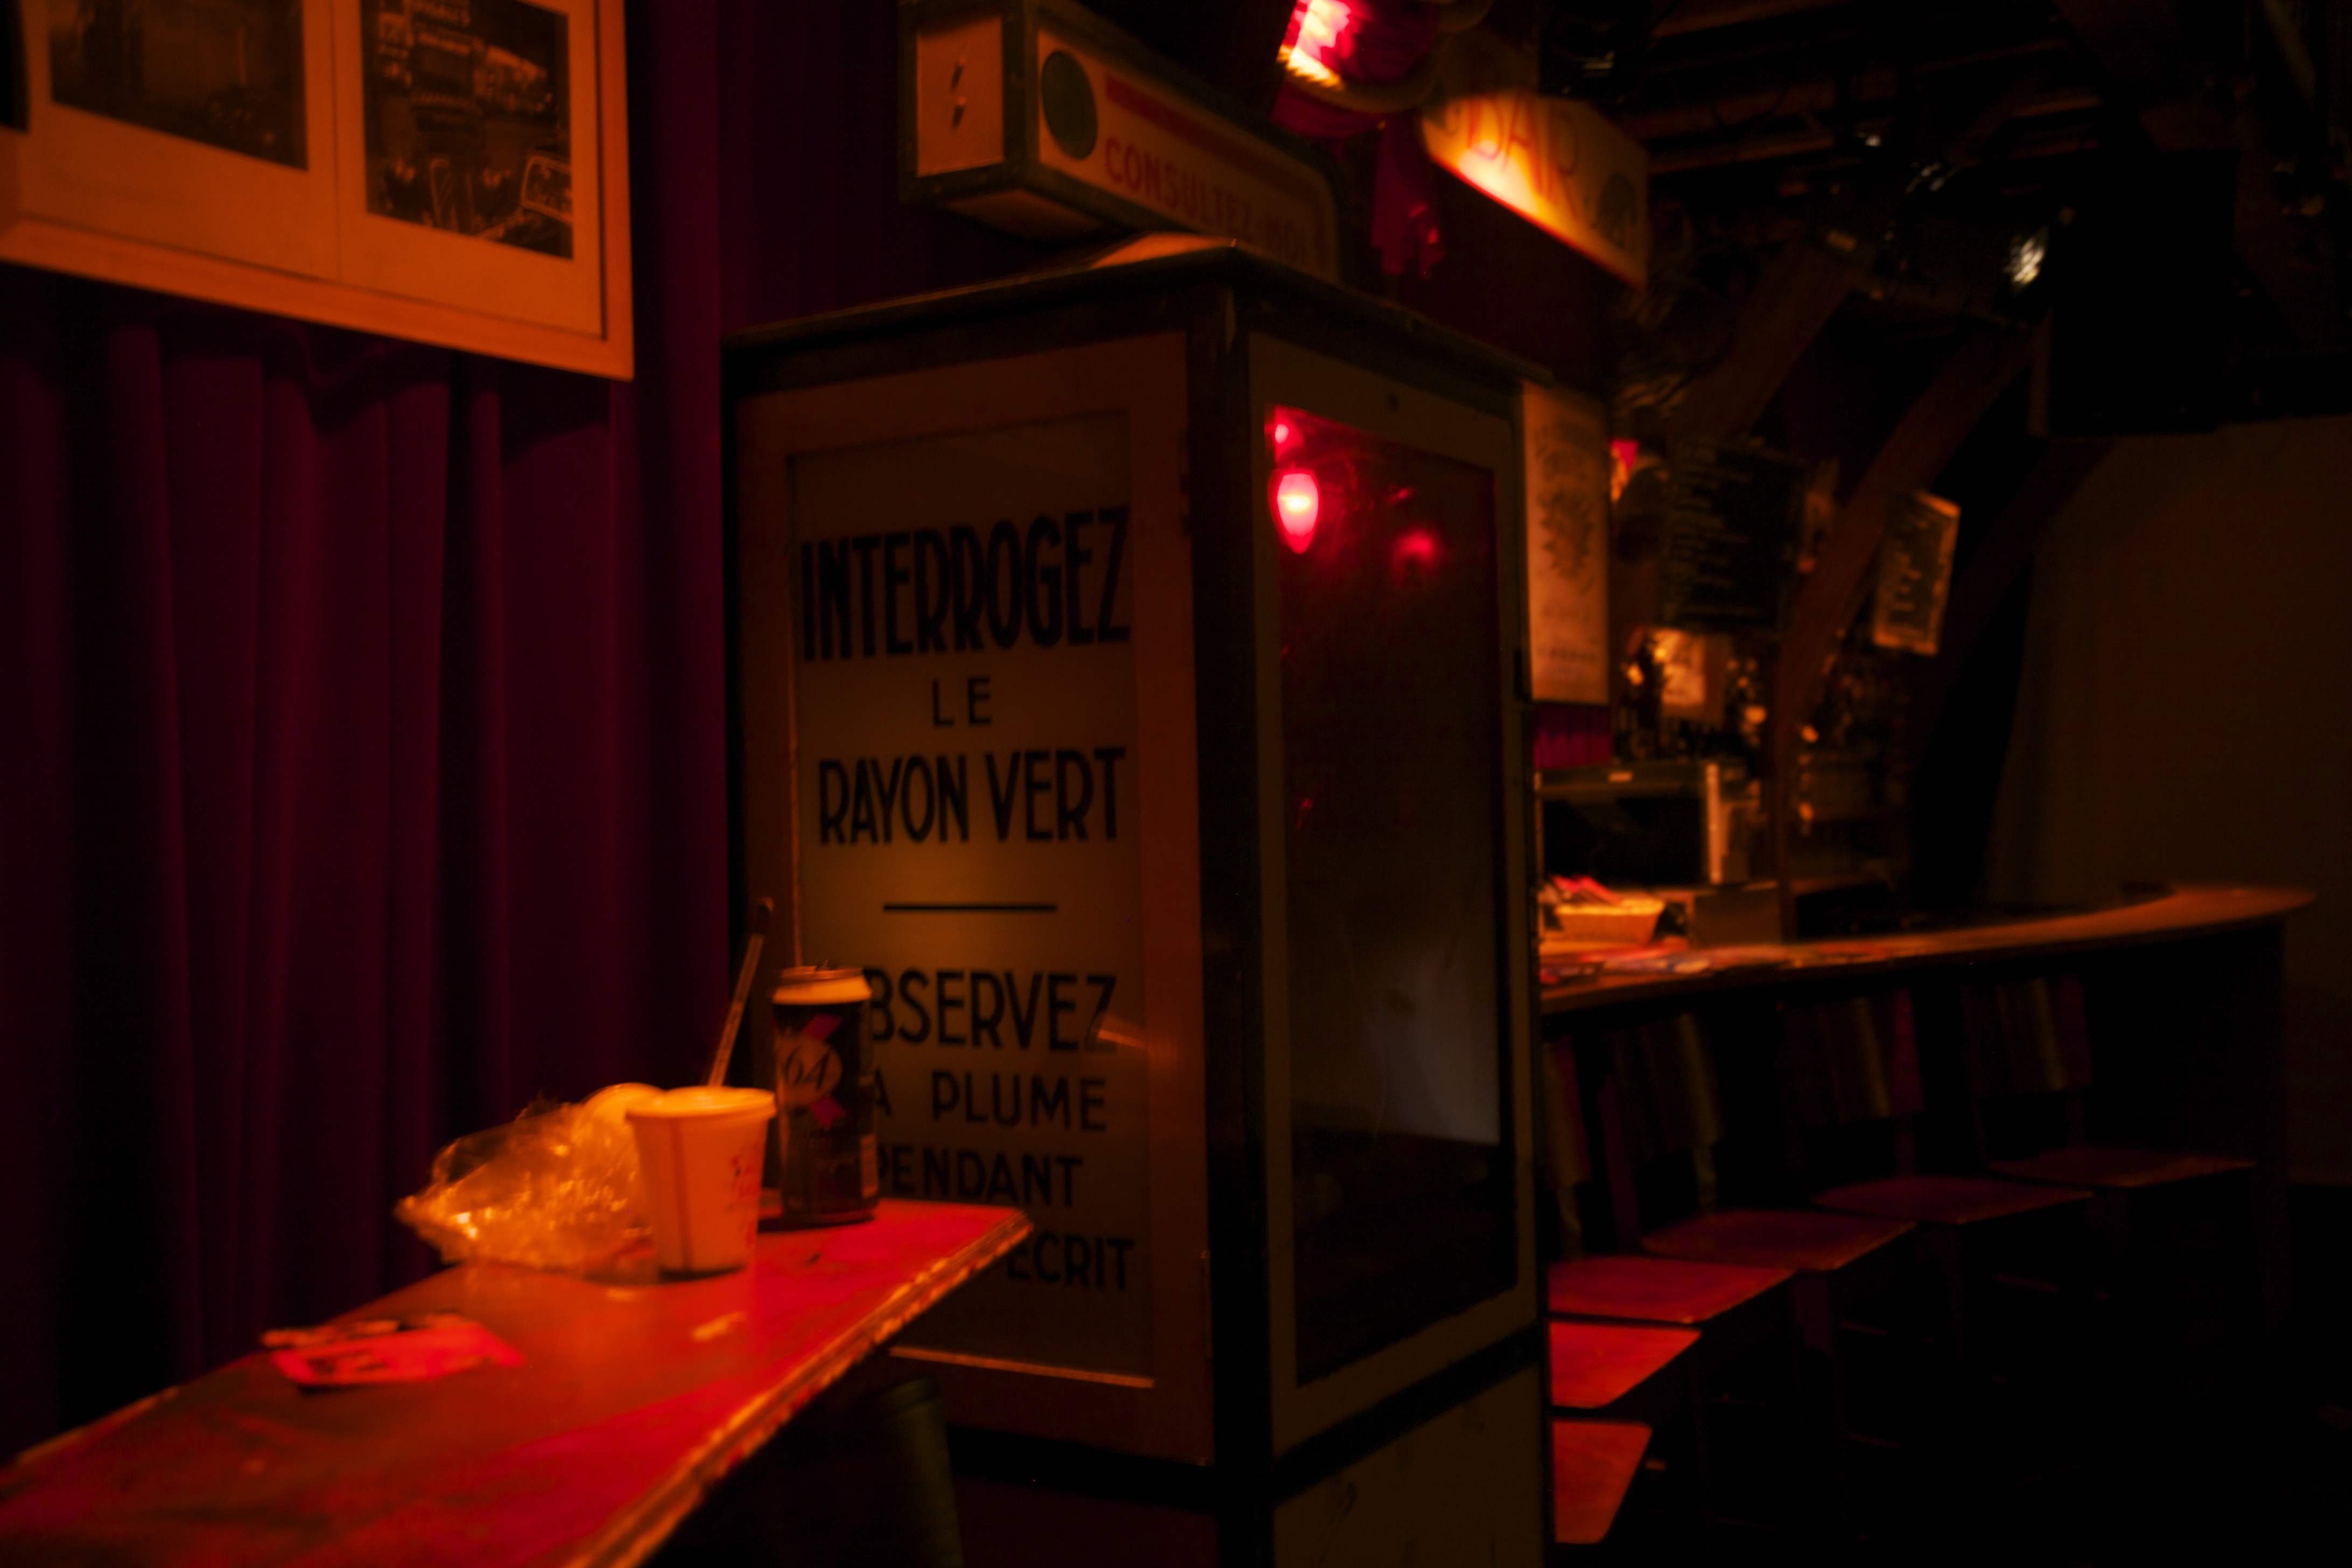
night, restaurant, paris, bar, france, red, darkness, lighting, art, raw, cabaret, kabarett, nightclub, parigi, belleville, nuitblanche, parijs, whitenight, pary, nuitblanche2010, lez bre, lez bredebelleville